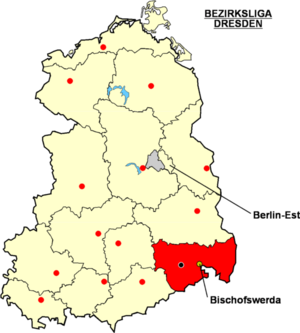
Localisation de Bischofswerda dans la ""Bezirksliga Dresden"" Catégorie:Logo de clubs de football - Allemagne"
Le Bischofswerdaer FV 08 est un club allemand de football, localisé dans la ville de Bischofswerda dans la Saxe.